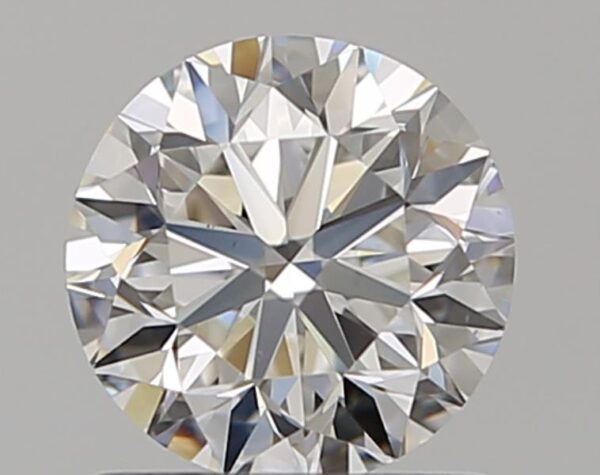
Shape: round
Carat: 0.9
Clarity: VS2
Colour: G
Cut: VG
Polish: VG
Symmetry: EX
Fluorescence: N
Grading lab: GIA
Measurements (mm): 6 x 6.05 x 3.87